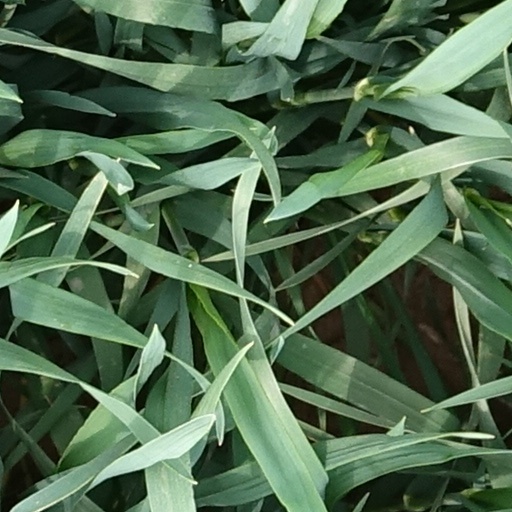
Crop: wheat